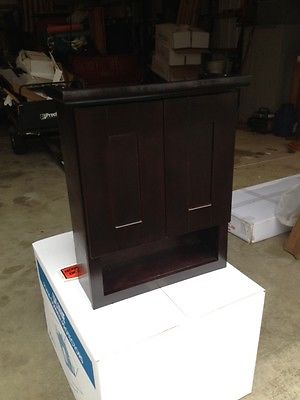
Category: cabinet